Daddy Cool (2009 Malayalam film)

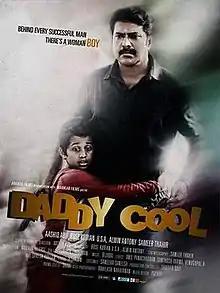
Theatrical release poster

Daddy Cool is a 2009 Indian Malayalam-language action film starring Mammootty, Dhananjay, Richa Pallod, Daniel Balaji and Biju Menon in the lead roles. The film was the directorial debut of Aashiq Abu. The film commenced its shooting in December 2008. The locations were Cochin and Hong Kong.